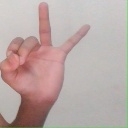
अक्षर: ण